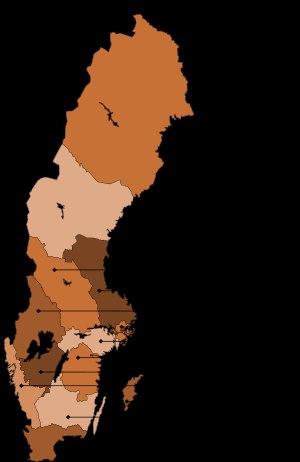
L'Église suédoise est une église luthérienne d'épiscopat historique valide. Elle est membre de la Fédération luthérienne mondiale. Elle s'est séparée de l'Église catholique romaine à l'époque de la Réforme, et est devenue, par décision du Riksdag réuni à Västerås en 1527, une église d'État, dont le chef est l'archevêque d'Uppsala. Jusqu'au XIXᵉ siècle, il a été interdit aux Suédois de quitter l'Église de Suède, même si de nombreuses dissidences, notamment piétistes, ont jalonné son histoire.